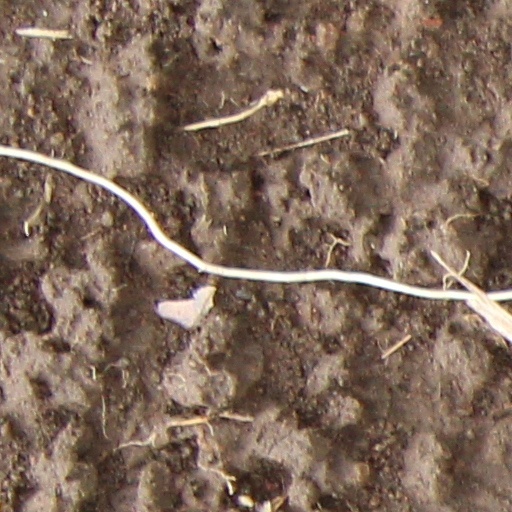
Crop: wheat